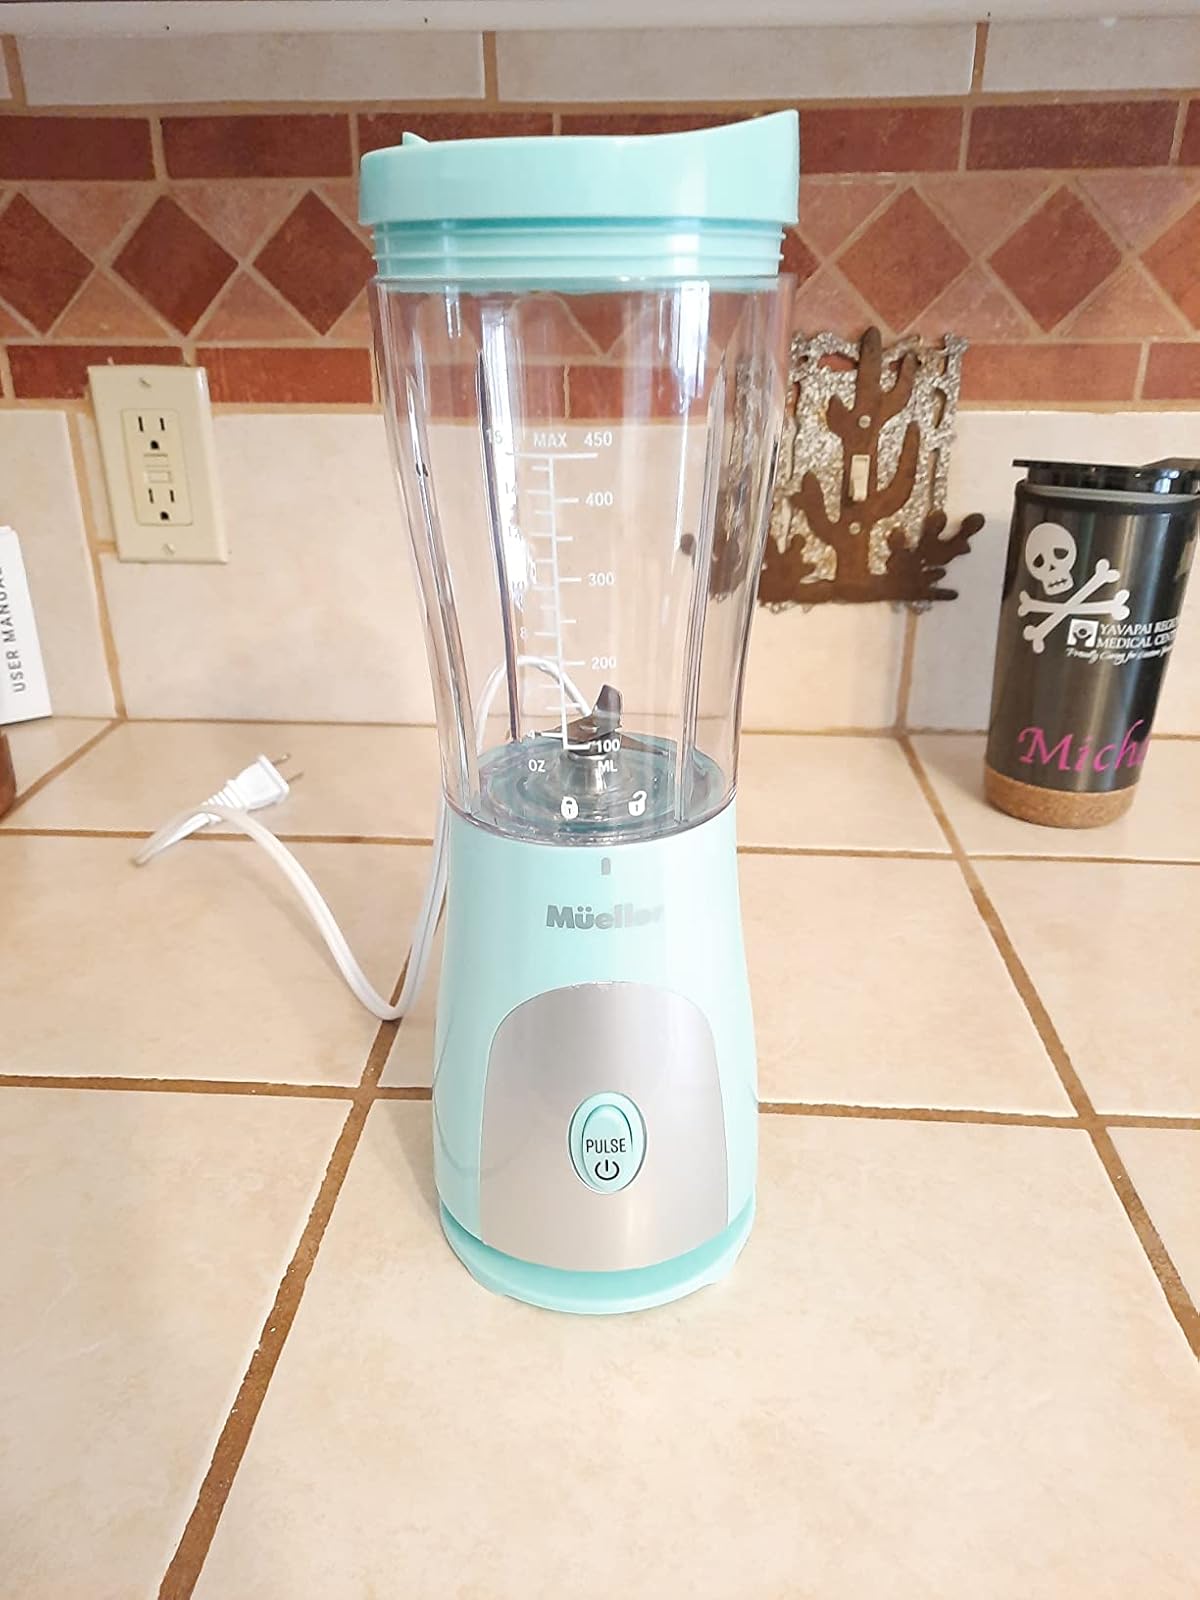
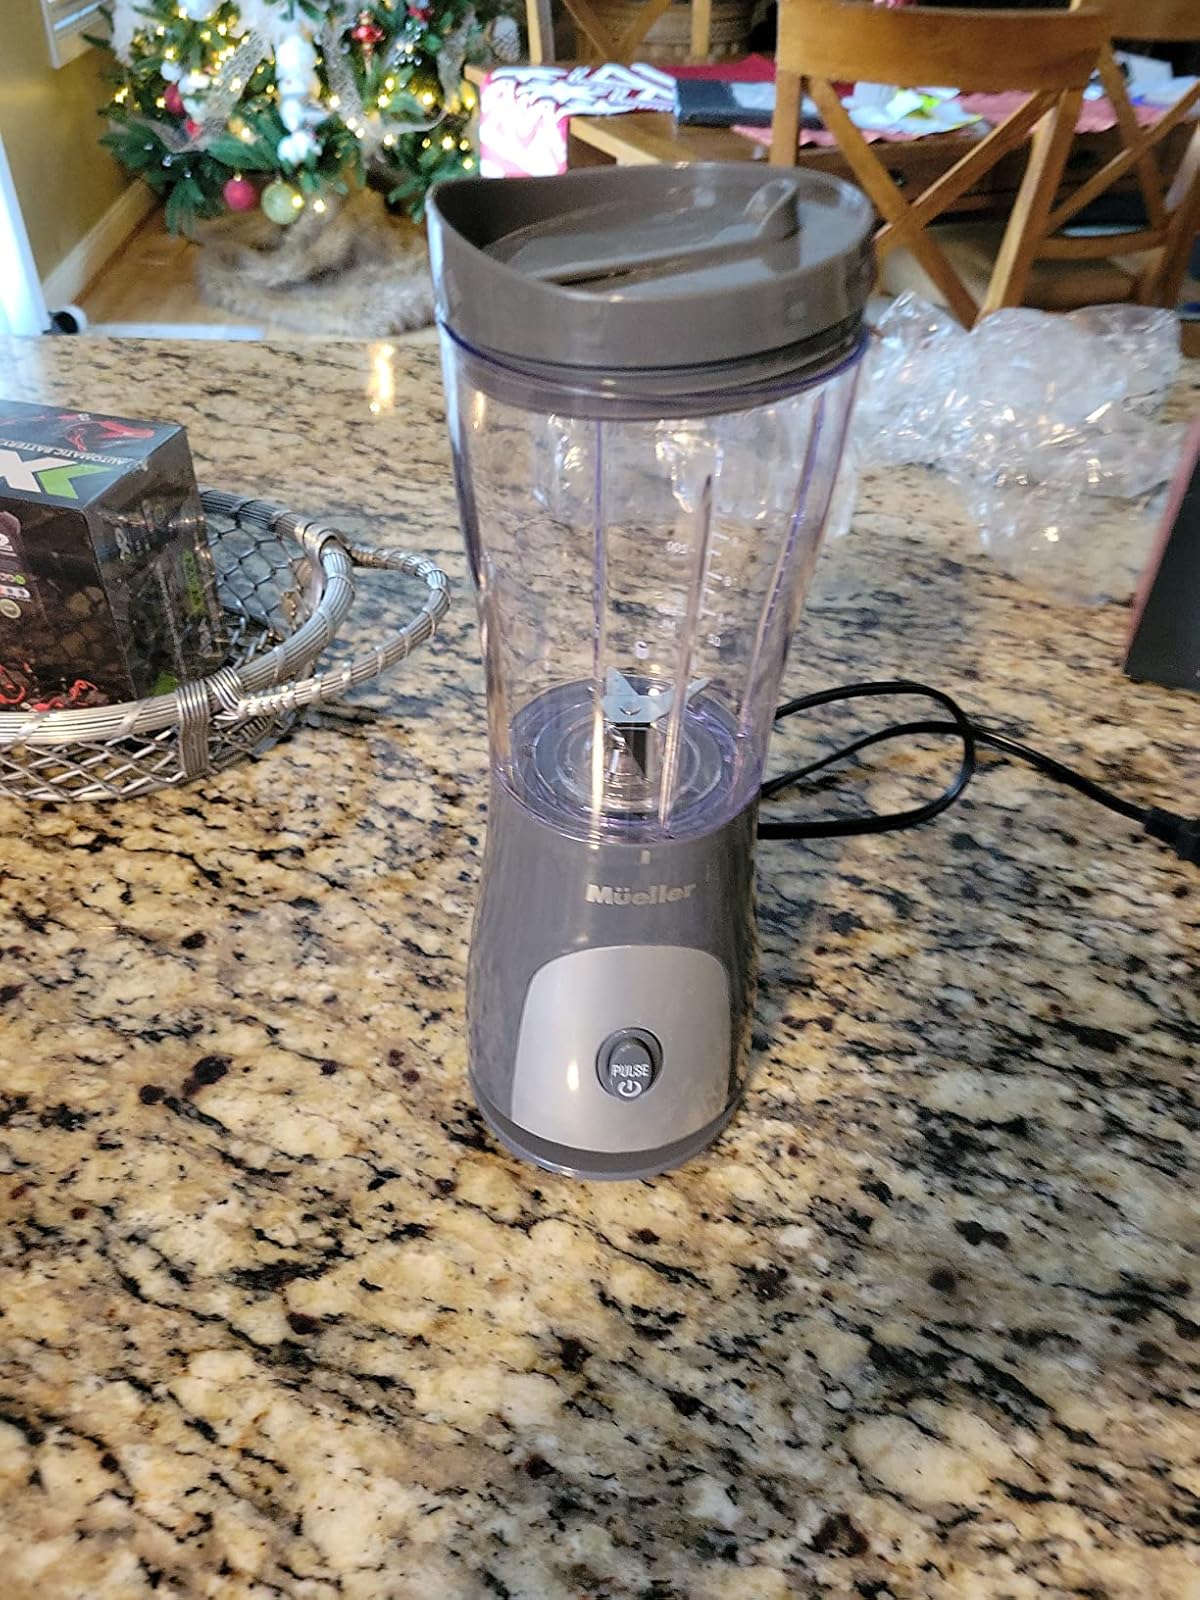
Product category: items_blender
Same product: no